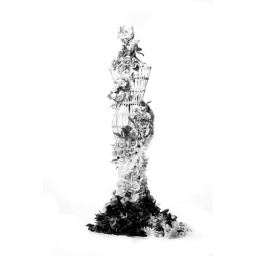
in black and white